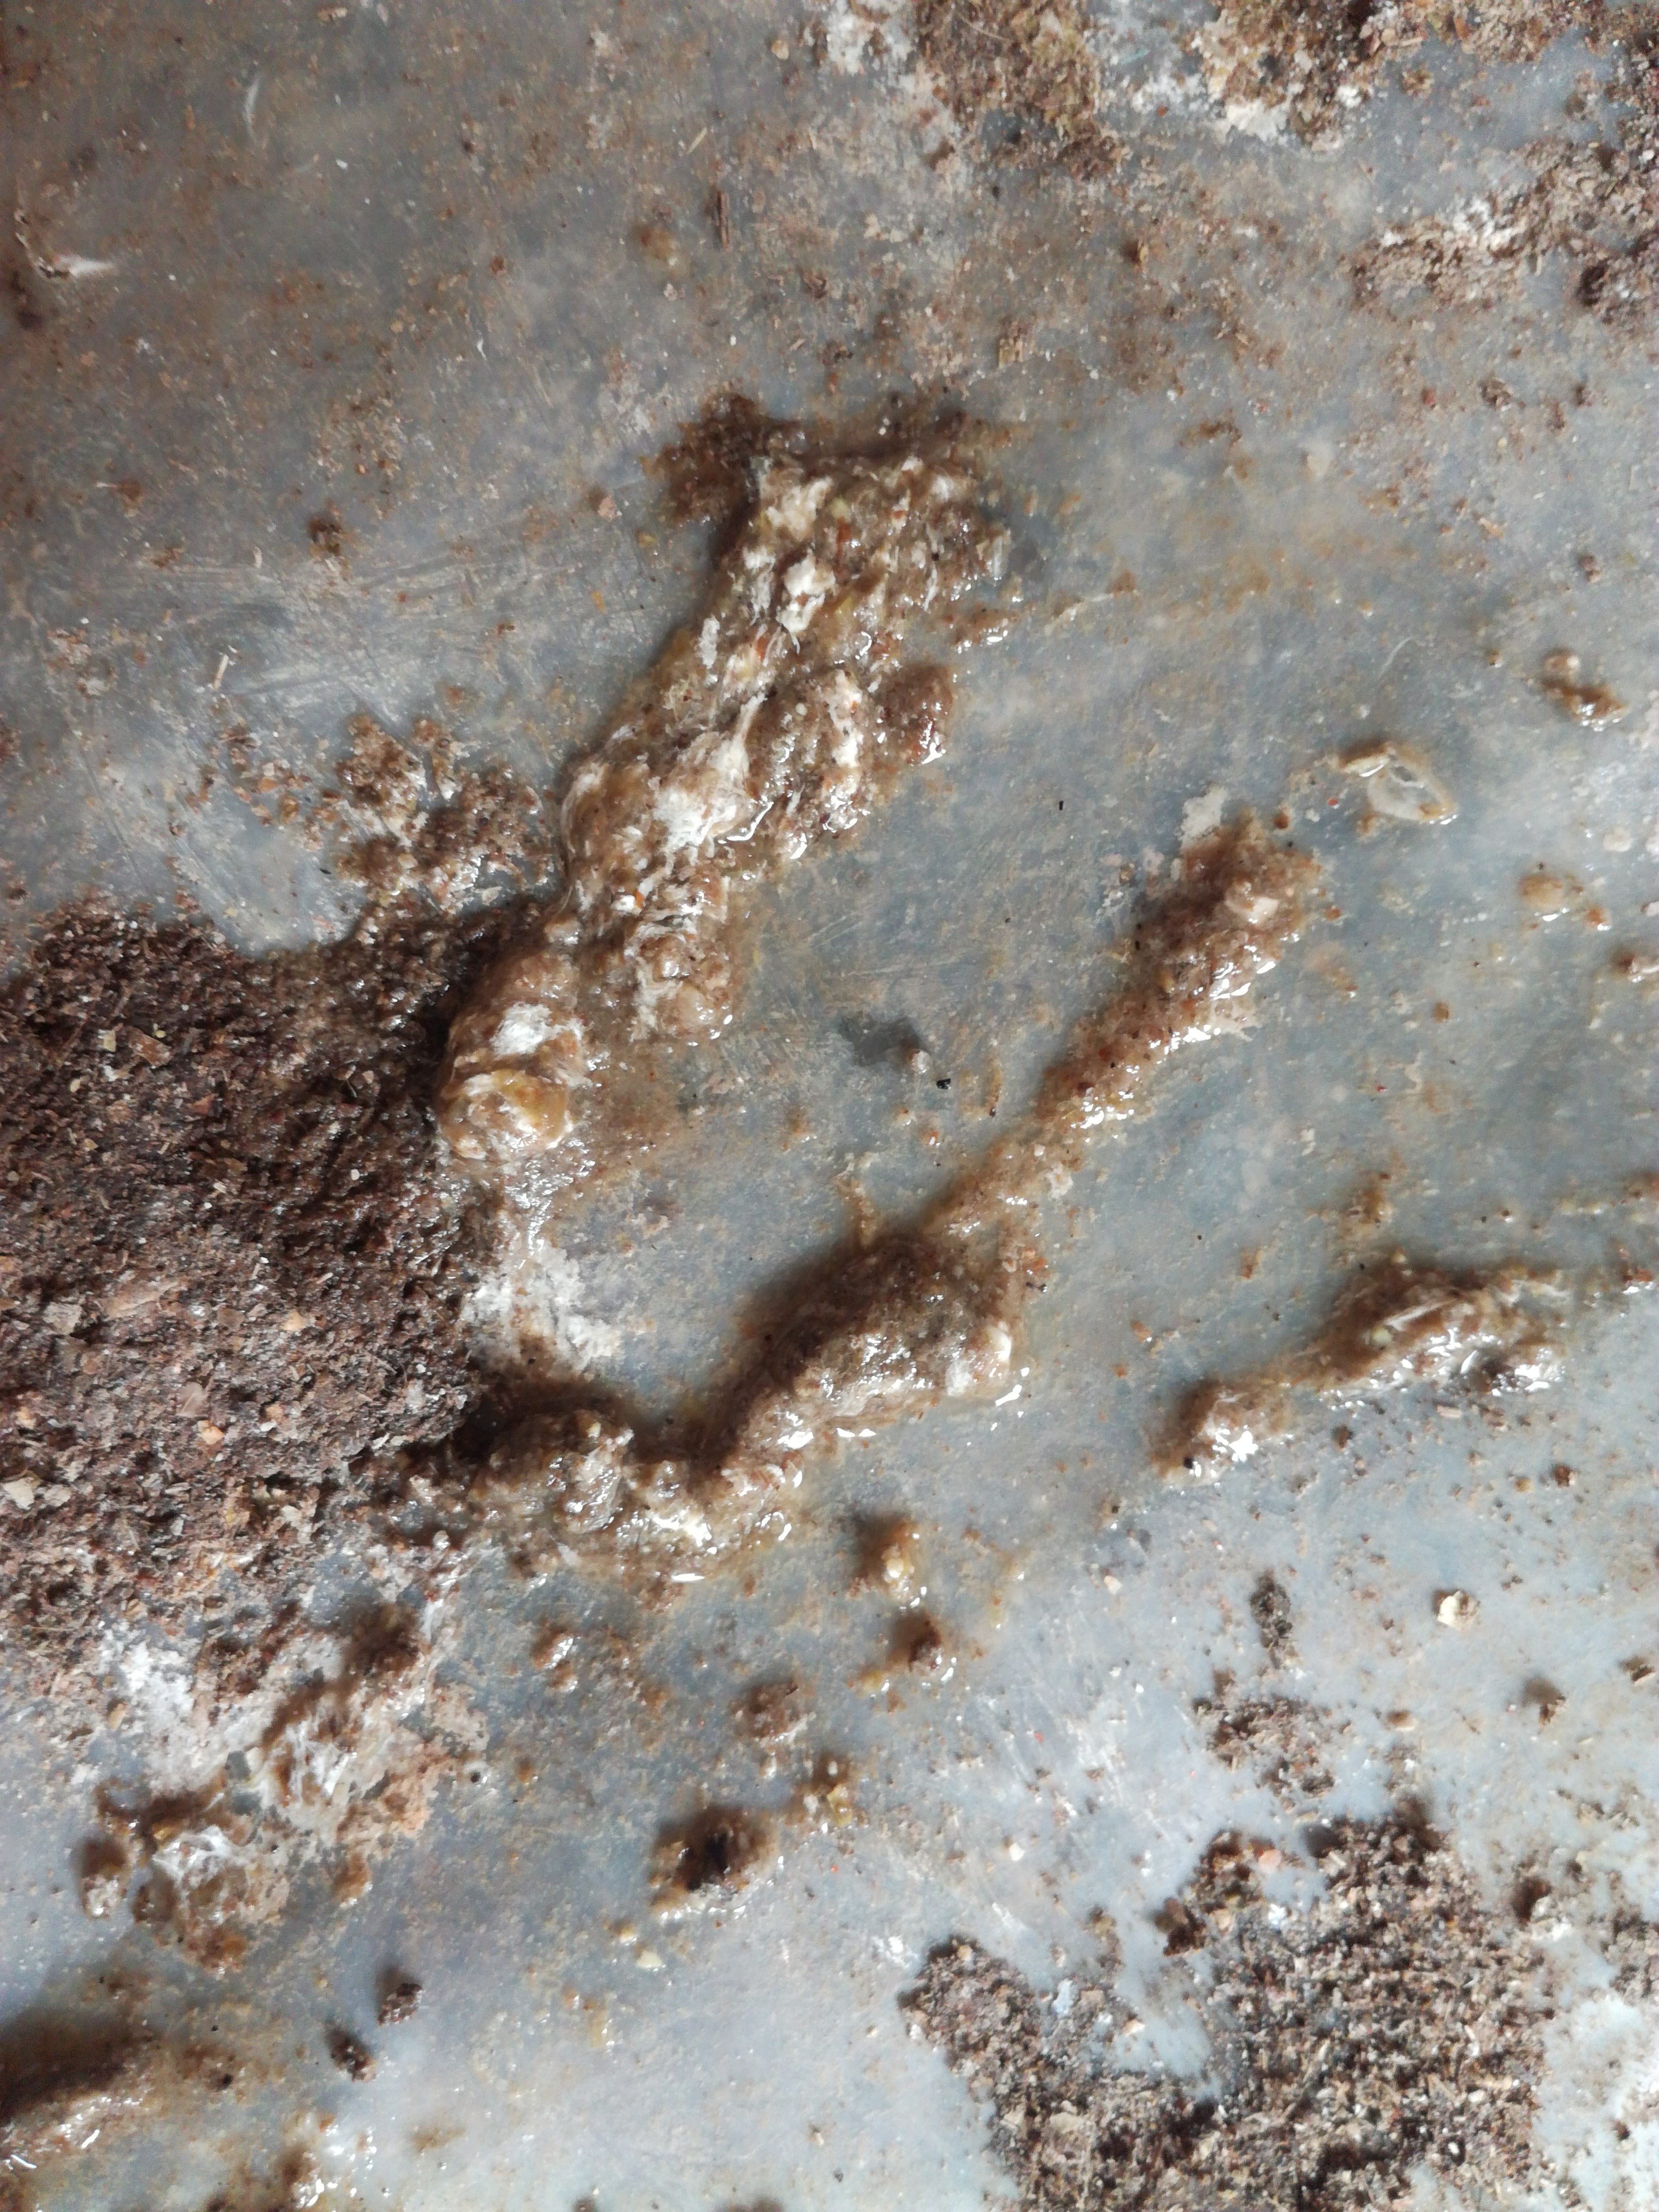
PCR-confirmed diagnosis: Salmonella